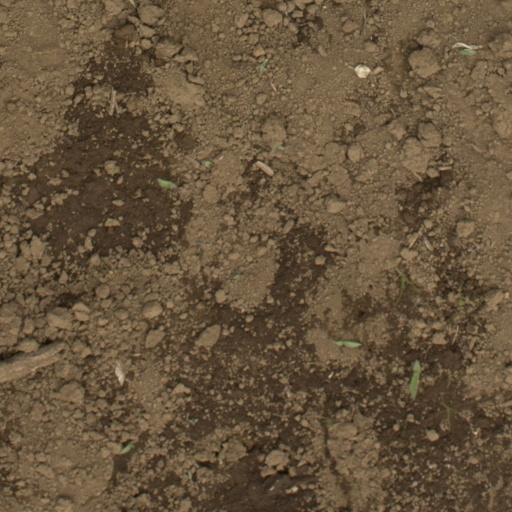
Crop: Jerusalem artichoke